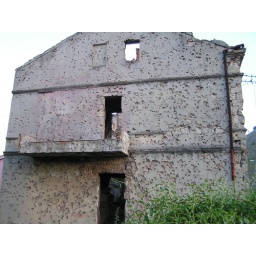
The bullet-riddled walls of this house are witness to the ferocity of fighting that took place in Mostar.